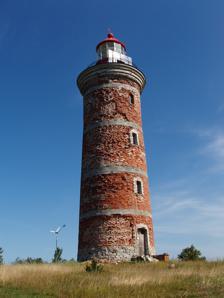
Building: Mohni Lighthouse
Country: Unknown
Year built: 1852
Lighthouse on the island of Mohni in Estonia Lighthouse Mohni Lighthouse Location Mohni , Estonia Coordinates 59°41′02.4″N 25°47′43.6″E / 59.684000°N 25.795444°E / 59.684000; 25.795444 Tower Constructed 1806 (first) 1871 rebuilt Construction brick Height 27 metres (89 ft) Shape cylinder tower with balcony and lantern Markings unpainted brick Heritage n. 9487 Light First lit 1852 Focal height 33 metres (108 ft) Range 10 nautical miles (19 km; 12 mi) Characteristic LFl W 20 s. Estonia no. EVA 100 Mohni Lighthouse ( Estonian : Mohni tuletorn ) is a lighthouse located on the island of Mohni (in the Gulf of Finland ), in Estonia . History The original wooden lighthouse was built in 1806, and replaced with the 20 metre concrete structure in 1852. Due to the harsh Nordic climate , the outer bricks of the lighthouse have heavily deteriorated and a new layer of bricks (including an additional 7 metres in height) were added in 1871. The lantern room of the lighthouse was built by a Latvian based factory in Liepāja , and the dioptric apparatus was made by Chance Brothers & Co in Great Britain . Due to the continuous deterioration of the lighthouse's outer brick surface, the lighthouse was reinforced with a layer of concrete after World War II ; this layer was removed in 1998. Next to the lighthouse is the lighthouse keeper's house. See also Estonia portal Engineering portal List of lighthouses in Estonia References